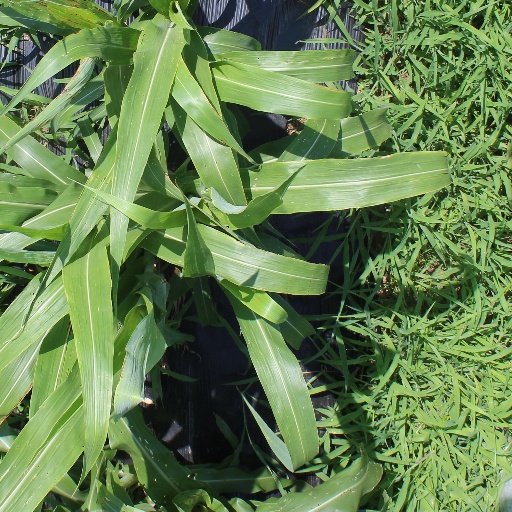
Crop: sorghum